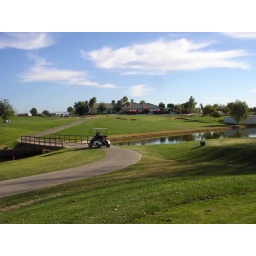
managed to not hit ball in this water